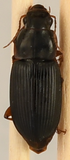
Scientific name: Harpalus pensylvanicus
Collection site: Konza Prairie Agroecosystem NEON (KONA), plot KONA_001